Adana massacre

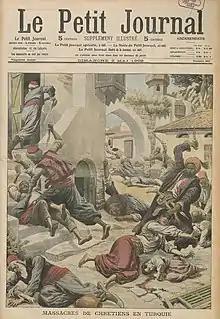
The Adana massacre on the front cover of the "Le Petit Journal"

According to the official Ottoman data, there were a total of 3,521 casualties in Adana city. Of these, 2,093 were Armenians, 782 Muslims, 613 Assyrians and 33 Greeks. Government figures are based on records of the registry office, and lists compiled by Mukhtars and priests of certain localities.